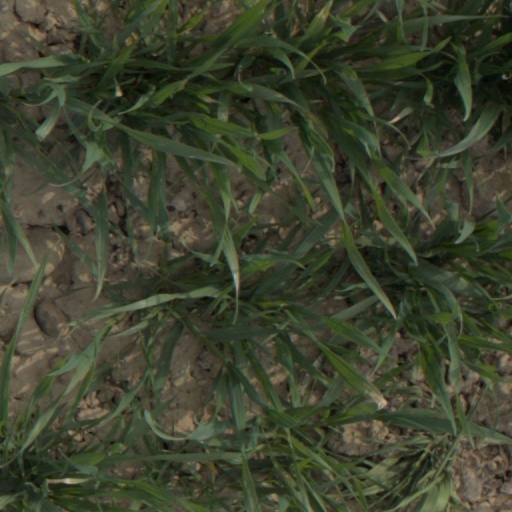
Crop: wheat